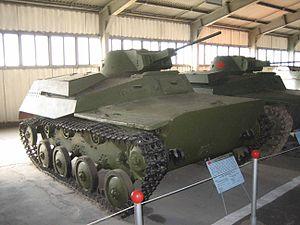
Le T-40 était un char amphibie produit par l'URSS à la fin des années 1930.